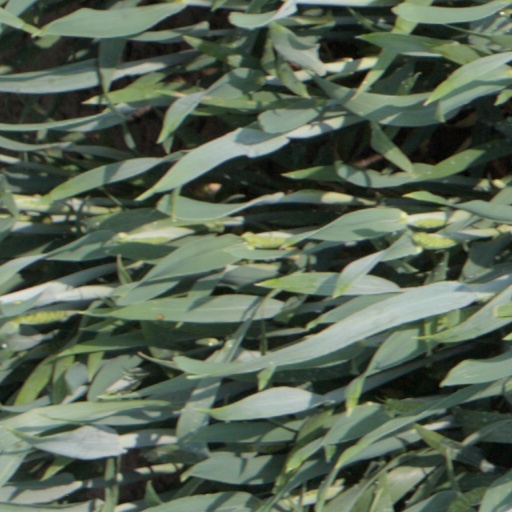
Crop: wheat